Bernard Claverie

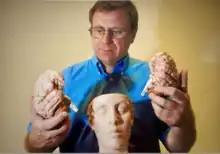
Bernard Claverie

Bernard Claverie is Commander of the Ordre des Palmes académiques (French Order of Academic Palms) since 2022 (Knight in 2003, Officer in 2019).